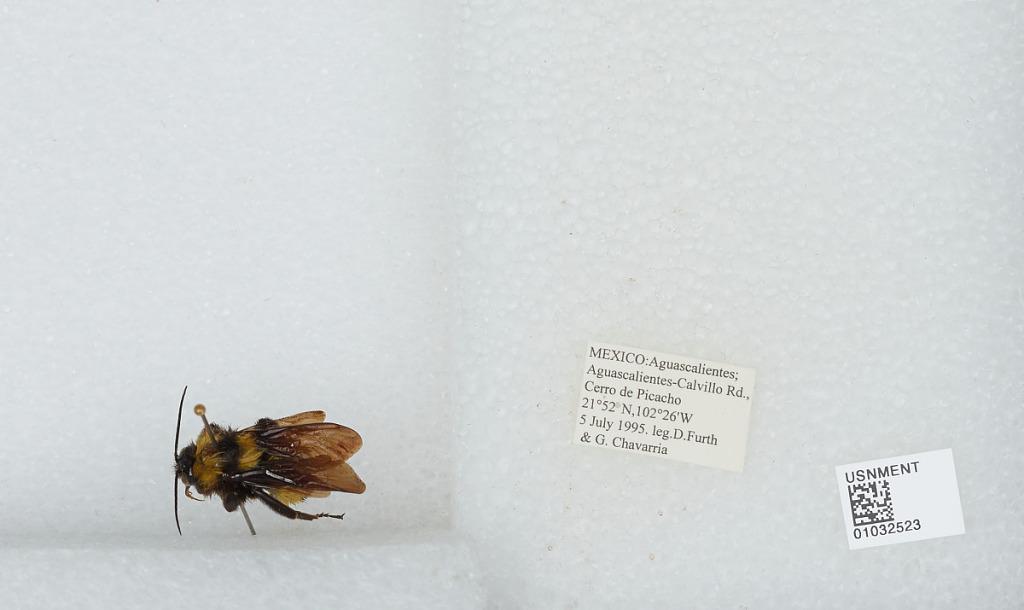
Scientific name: Bombus (Fervidobombus) sonorus Say
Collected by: G. Chavarria
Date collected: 1995-7-5
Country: Mexico
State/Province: Aguascalientes
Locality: Aguascalientes-Calvillo Rd., Cerro de Picacho
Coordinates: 21.52, -102.27